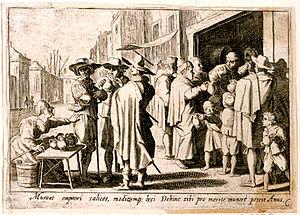
Marchand de vin, Cornelius de Wael (1592-1662)
L’histoire de la vigne et du vin est si ancienne qu’elle se confond avec l'histoire de l’humanité. La vigne et le vin ont représenté un élément important des sociétés, intimement associés à leurs économies et à leurs cultures. Le vin synonyme de fête, d'ivresse, de convivialité, qui a investi le vaste champ des valeurs symboliques, est aujourd'hui présent dans la plupart des pays du monde. Son existence est le fruit d’une longue histoire mouvementée.